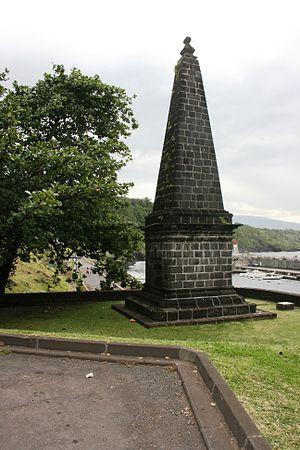
Robert Corbet, ou Robert Corbett, est un capitaine de vaisseau britannique qui combattit durant les Guerres napoléoniennes pour tenter de prendre les Mascareignes à la France.
L'attaque de Sainte-Rose fut une petite opération amphibie des guerres napoléoniennes menée en août 1809 par des forces militaires britanniques contre la localité de Sainte-Rose, à l'est de l'île Bonaparte, île française du sud-ouest de l'océan Indien aujourd'hui connue sous le nom de La Réunion.